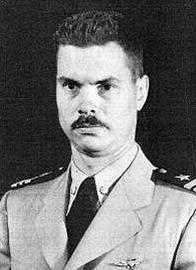
จอร์จ ลินคอล์น รอกเวลล์

ไฟล์:George Lincoln Rockwell.jpg|thumb|จอร์จ ลินคอล์น รอกเวลล์ (1951)
จอร์จ ลินคอล์น รอกเวลล์ (9 มีนาคม ค.ศ. 1918 - 25 สิงหาคม ค.ศ. 1967) เป็นผู้บัญชาการแห่งกองทัพเรือสหรัฐ,ได้เป็นที่จดจำว่า เป็นผู้ก่อตั้งพรรคนาซีอเมริกัน.
เมื่อวันที่ 25 สิงหาคม ค.ศ. 1967,รอกเวลล์ได้ถูกลอบสังหารโดยอดีตสมาชิกในกลุ่มของเขาเอง ในขณะที่ได้ออกจากร้านซักผ้ารีดในนครอาร์ลิงตัน รัฐเวอร์จิเนีย.
==แหล่งข้อมูลอื่น==
*"1967: 'American Hitler' shot dead". BBC. 25 August 1967.
*"Patler convicted, faces 20 years". Free Lance-Star. 16 December 1967.
*"Killer of American Nazi Chief Paroled". St Joseph News-Press. 23 August 1975.
*Rockwell, George Lincoln (April 1966). "Interview with George Lincoln Rockwell". Playboy (Interview). Interview with Alex Haley. Archived from the original on December 2, 2008.
*Powell, Lawrence N. (1997), "When Hate Came to Town: New Orleans' Jews and George Lincoln Rockwell", American Jewish History, 85 (4), pp. 393–419, archived from the original on 2005-03-15
หมวดหมู่:นักการเมืองอเมริกัน
หมวดหมู่:นาซี